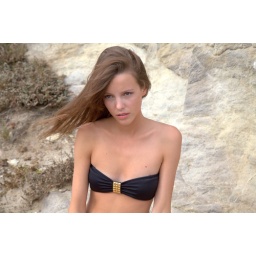
Photoshoot of a bikini swimsuit model goddess. Thin brunette in a black bikini! Long brown hair on a windy day.